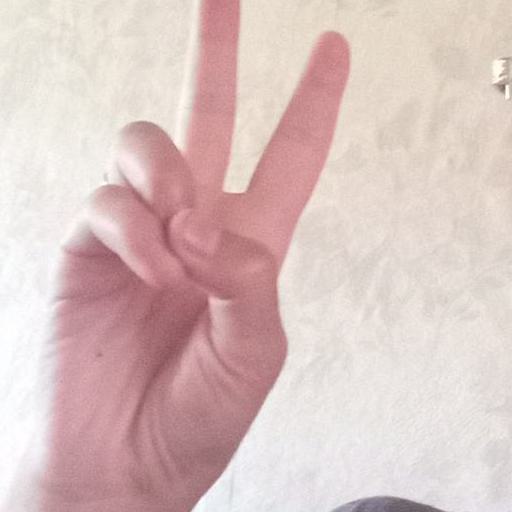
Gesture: peace